Amigos Por Vida Friends For Life Charter School

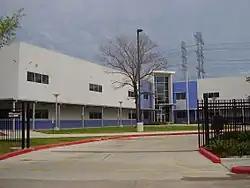

Amigos Por Vida Friends For Life Charter School ("Amigos por Vida" is "Friends for Life" in Spanish) is a state charter school located in the Sierra Vista Apartments in Gulfton, Houston.